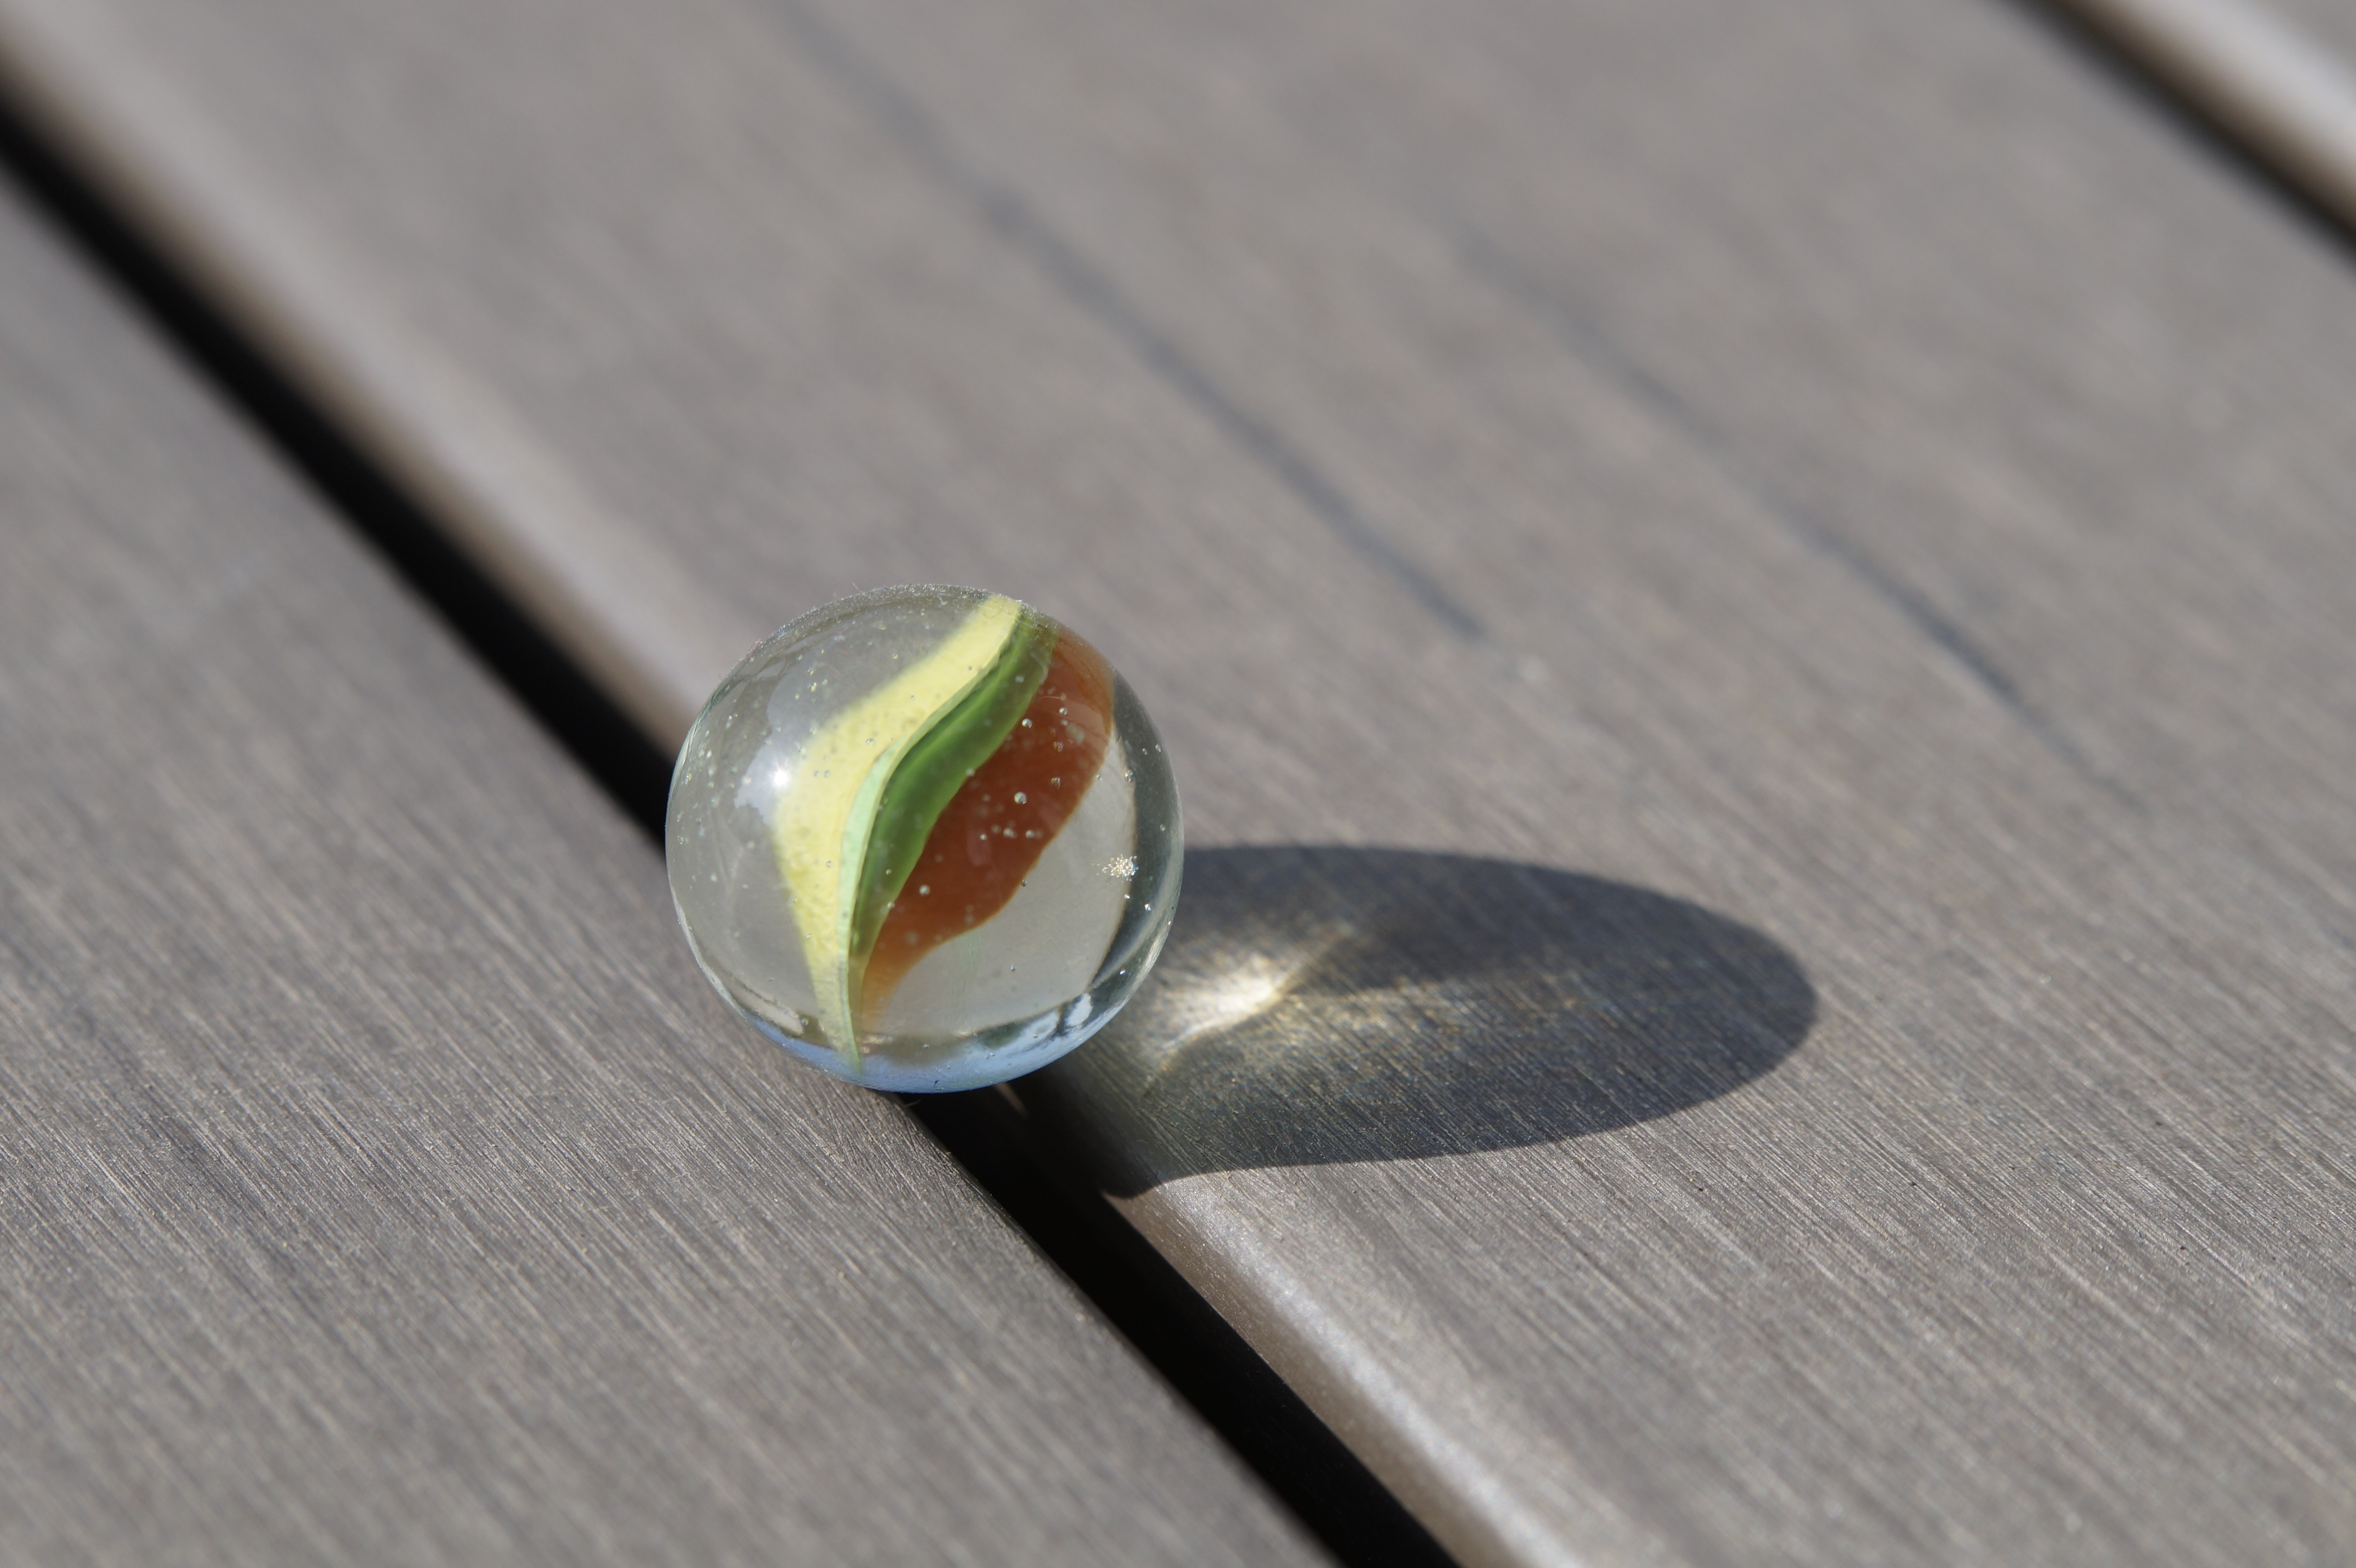
glass, shine, shadow, jewellery, silver, toys, marble, shiny, gemstone, children's, fashion accessory, glass marble